Uniforms of the Canadian Armed Forces

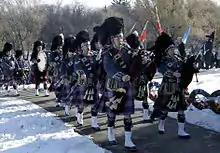
The 402 Pipes and Drums Band's full dress uniform includes a feather bonnet. The headgear is one of several traditional headdresses used by Canadian-Scottish regiments.

The colour of the beret is determined by the wearer's environment, branch, or mission. The beret colours listed below are the current standard: